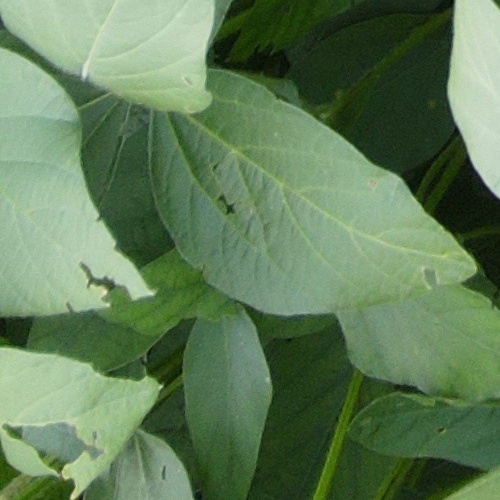
Label: Caterpillar